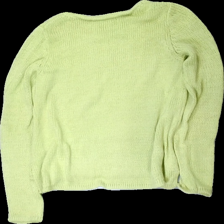
View: back
Type: Sweater
Category: Ladies
Brand: Not in the list
Brand text on label: zoul
Colors: Yellow
Material: 100% acryl
Cut: Loose
Size: L
Season: All
Price range: <50
Recommended usage: Reuse